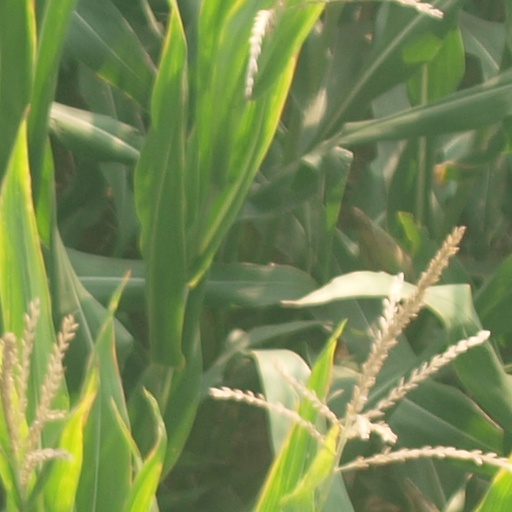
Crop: maize; corn